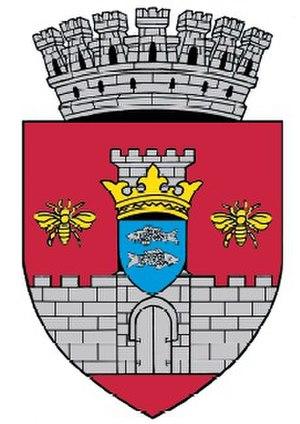
Vaslui est une ville située Moldavie roumaine, chef-lieu du județ de Vaslui. En 2011, la population de la ville était de 55 407 habitants.